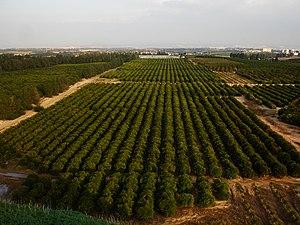
Batzra est un moshav israélien situé dans la plaine de Sharon, dans le conseil régional de HofHaSharon et le district centre, près de la ville de Ra'anana. Il compte 1 153 habitants en 2016.